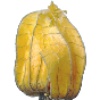
Label: physalis_with_husk